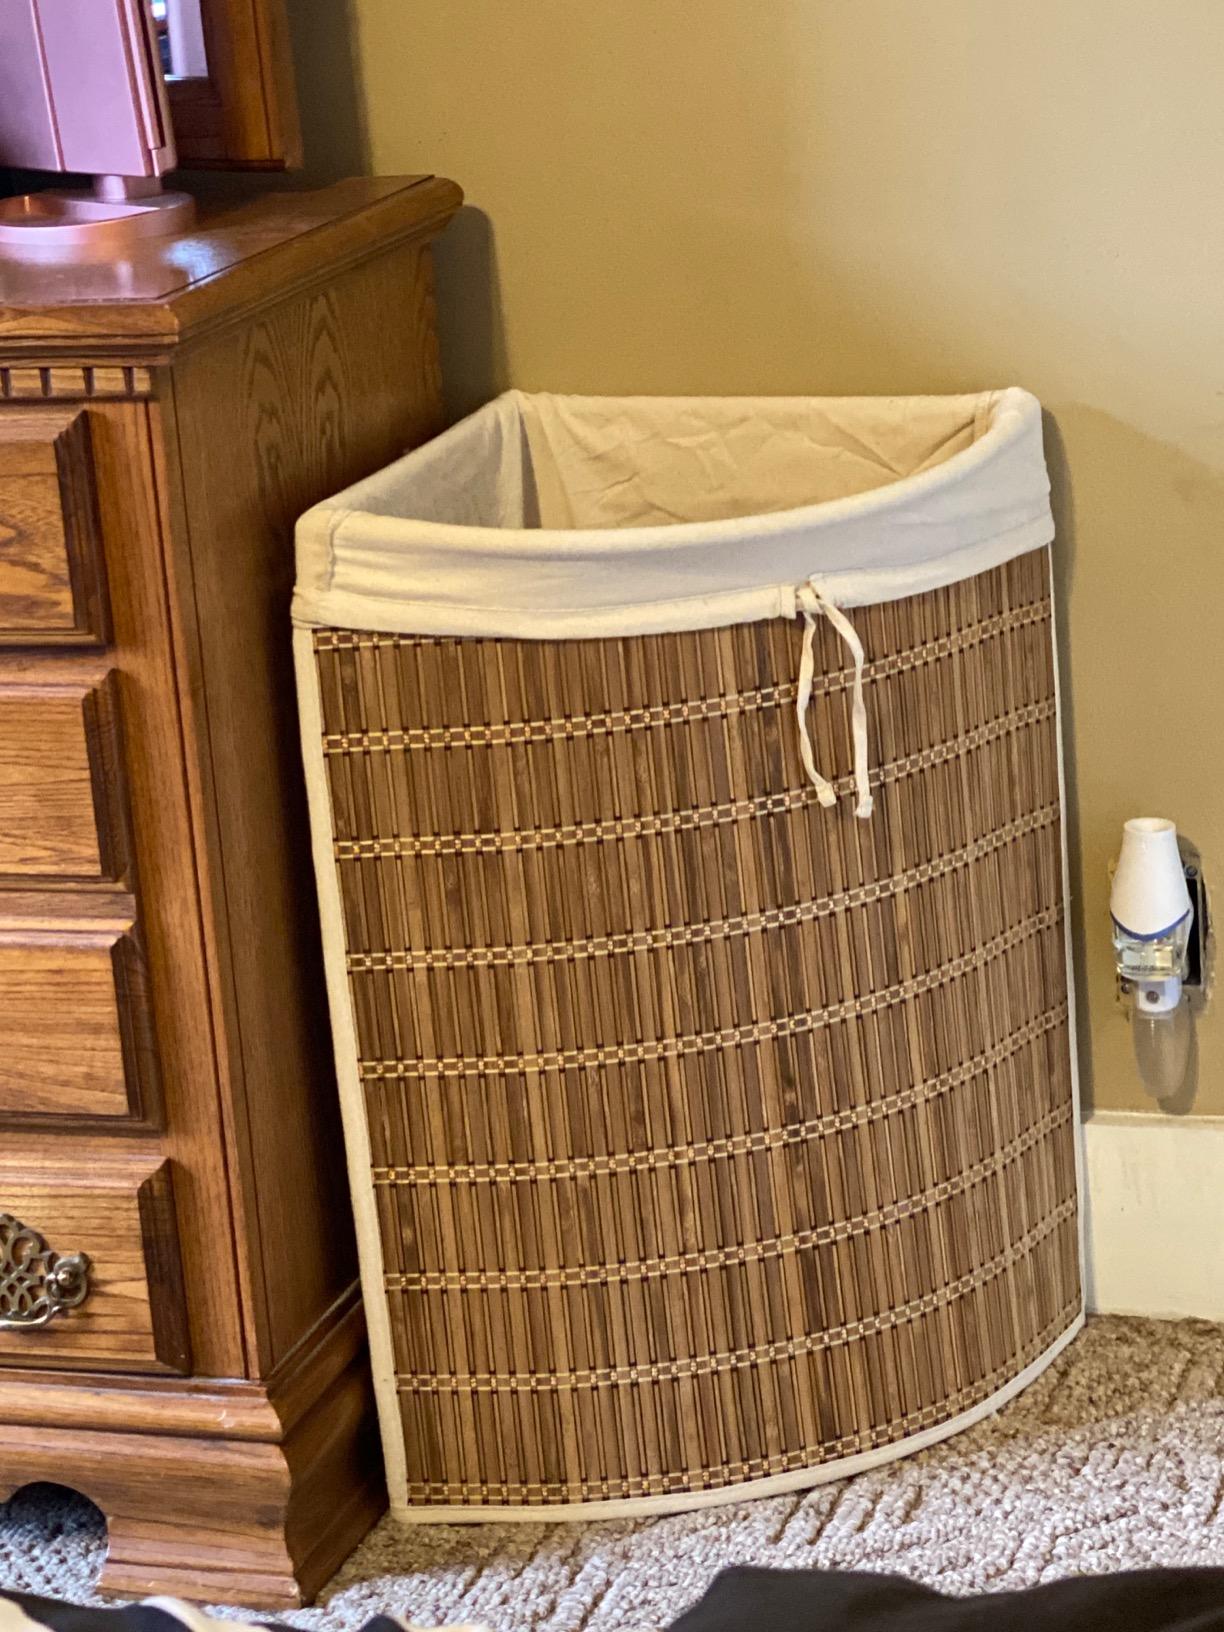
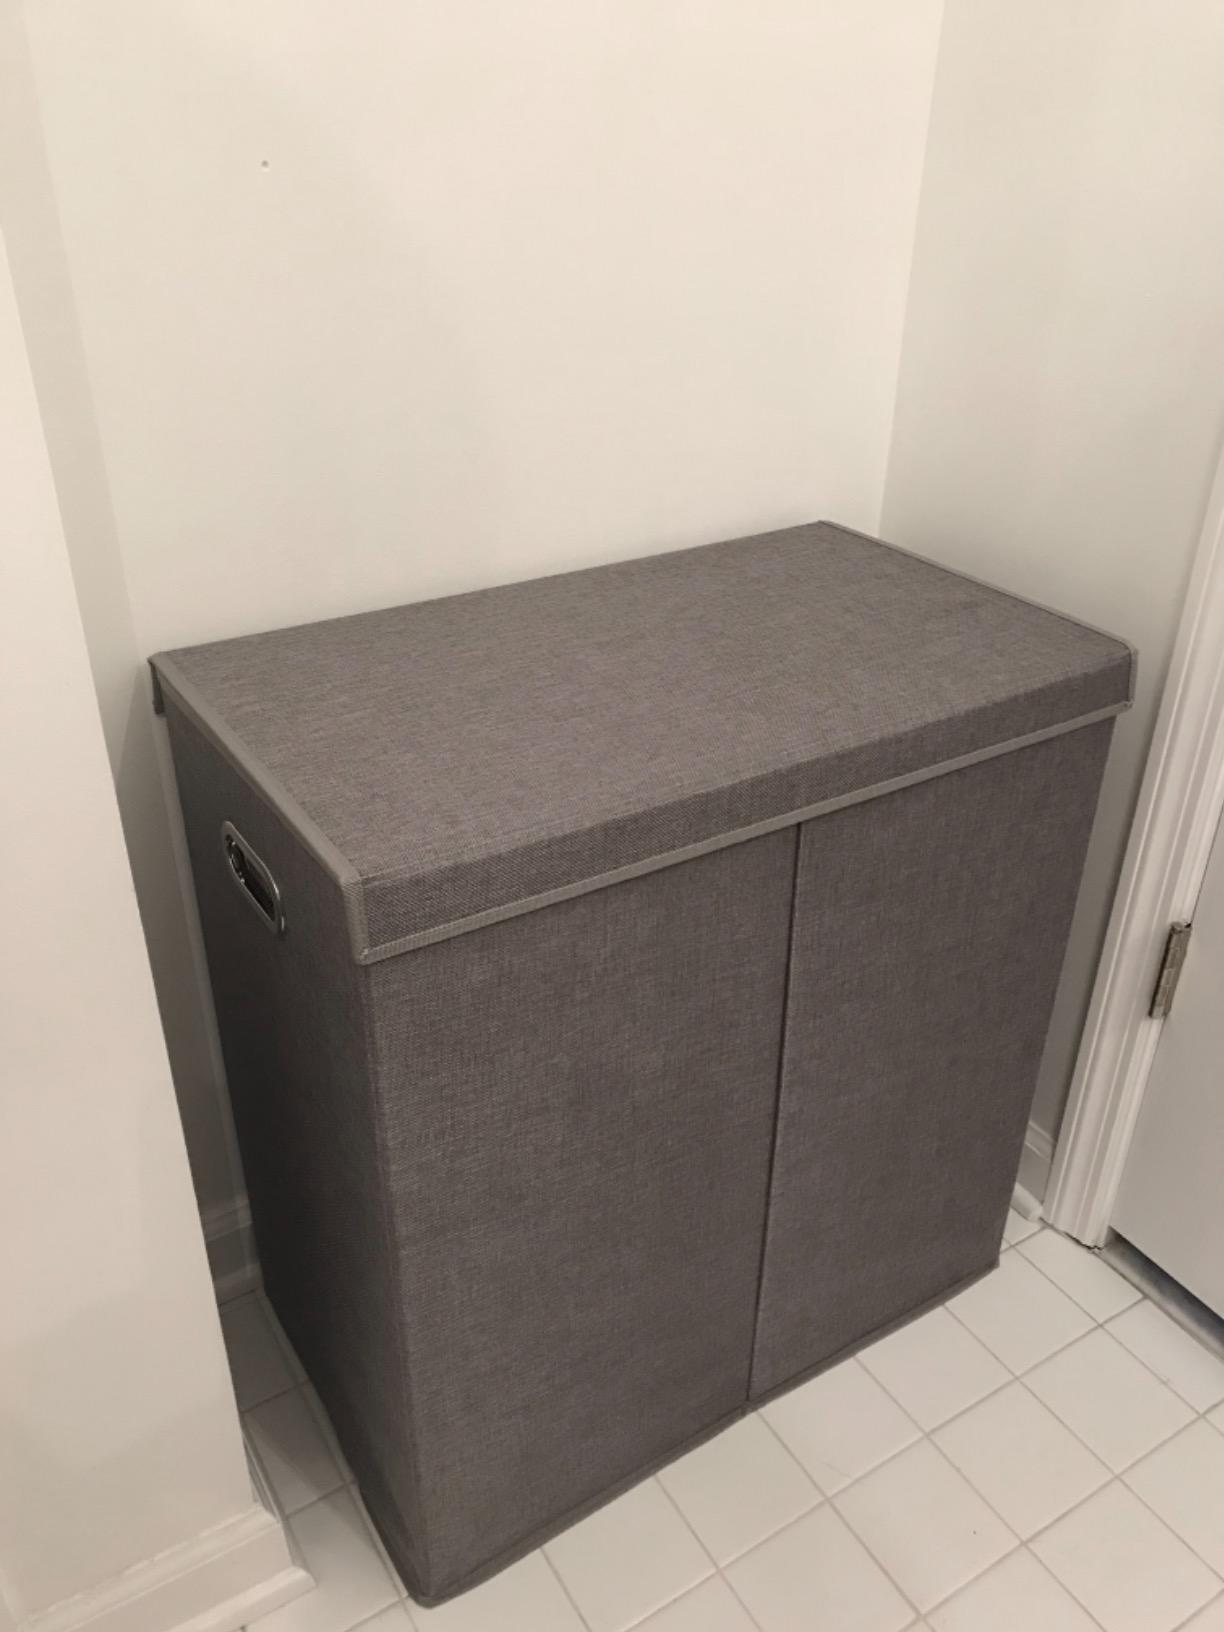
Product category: items_hamper
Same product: no